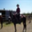
Label: horse